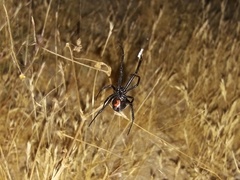
Species: Lactrodectus_hesperus